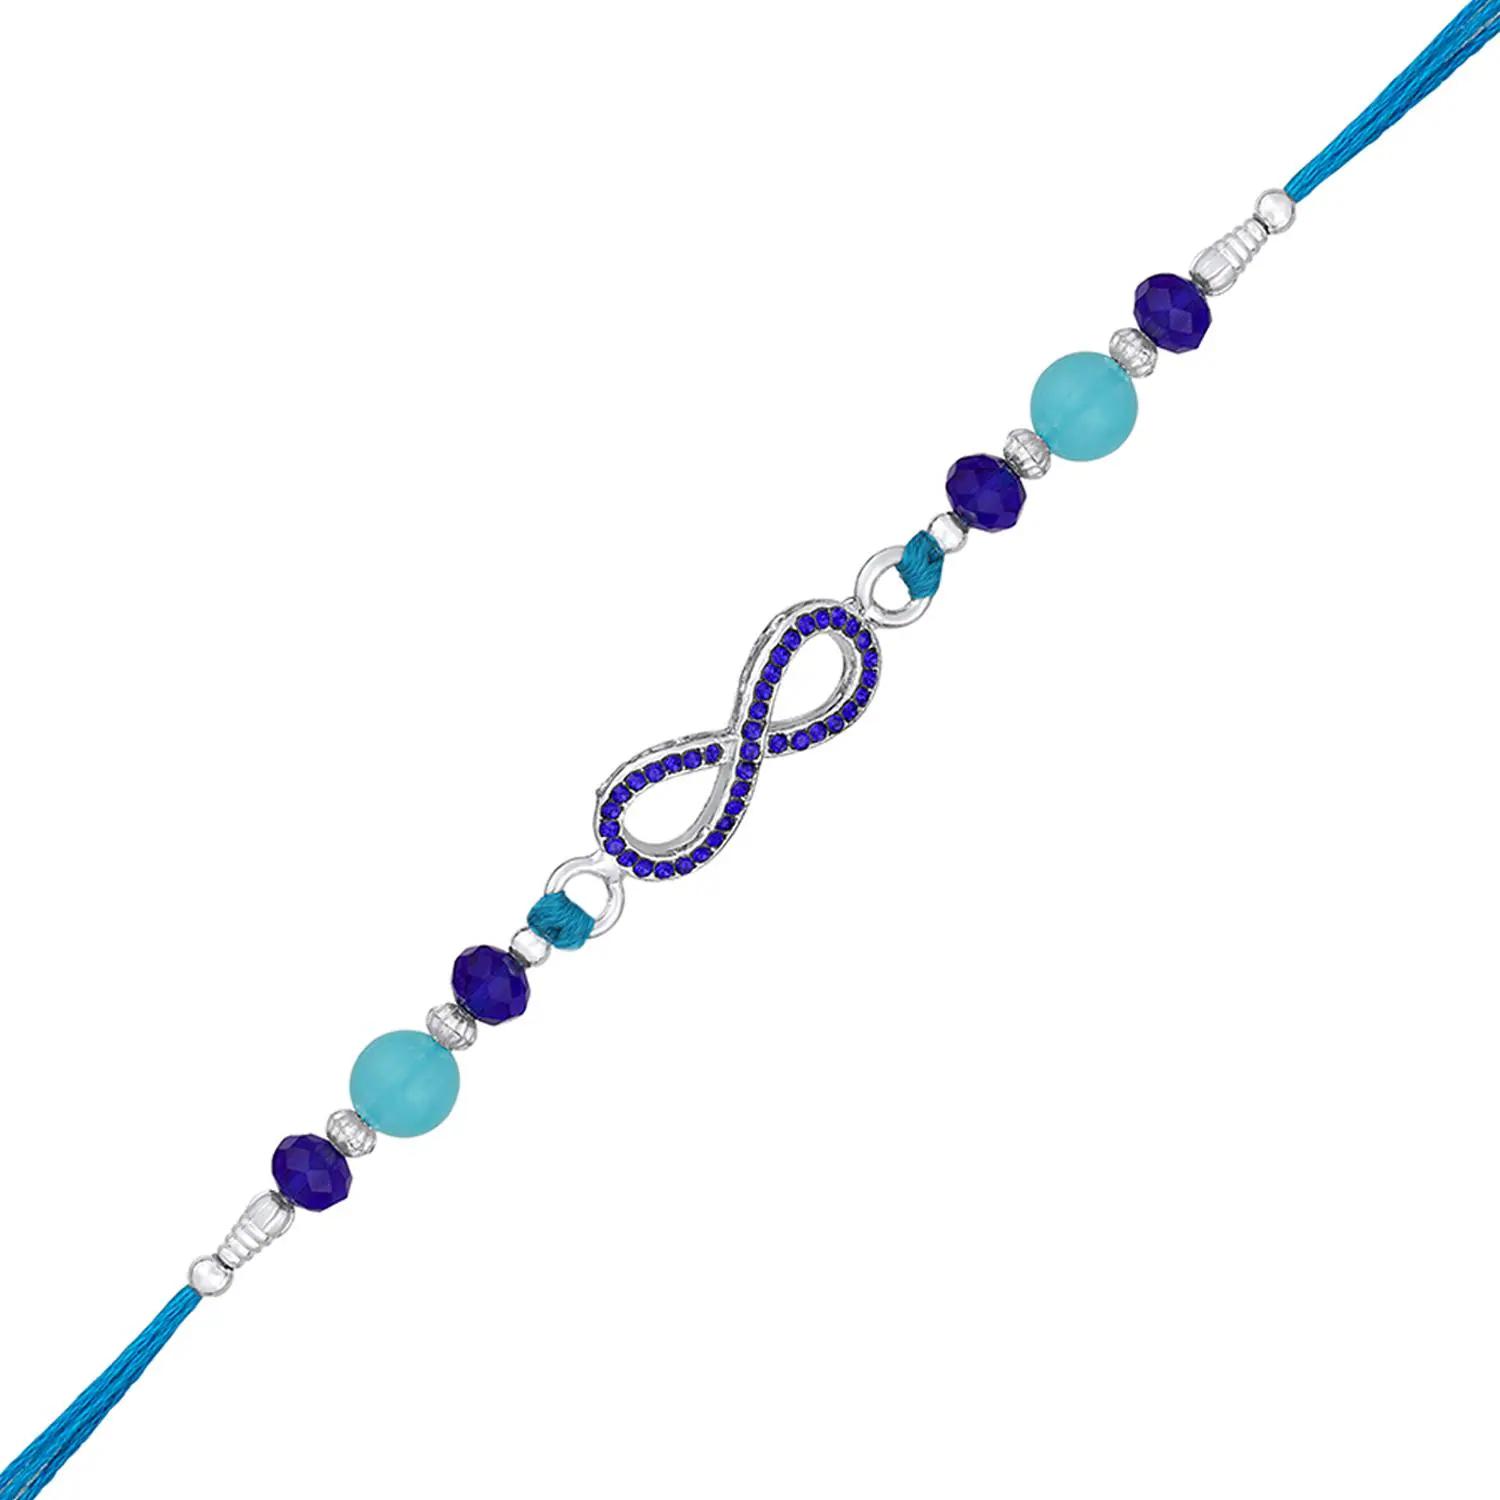
 Mahi Rhodium Plated Inifnity Shape Rakhi with Blue Crystals for Bhaiya, Brother, Bhai, Bro (RA1100780RBlu)
Type: Rakhis
Brand: Mahi
Price: Rs. 229
 Celebrate Raksha Bandhan with our exquisitely crafted Rakhi, designed to strengthen the bond between siblings. This traditional Rakhi features intricate beadwork and durable thread, ensuring it stands the test of time. Handmade with care, each Rakhi is a unique and meaningful gift for your brother. Each Rakhi carries heartfelt blessings and good wishes for your brother's well-being and success. Celebrates the bond of love and protection between siblings, a cherished tradition in Indian culture.
Features: The Rakhi is adorned with vibrant colors and attractive embellishments that add a touch of elegance to the celebration.,Content in Box : 1 Rakhi ; Cultural Significance: This beautiful Rakhi will acknowledge your love for Your Brother with the promise that your bond with him will grow stronger as time goes on.,Vibrant Colors: Adding bright and playful colors to the celebration will make it stand out and make it more enjoyable.,Celebrate the bond of love and protection with our exquisite Rakhis. Share the joy of Raksha Bandhan Festival with this beautiful Rakhi, a token of love, protection and blessings.,Adjustable Size and Easy to tie: Designed to fit wrists of all sizes. It is simple and easy to tie the Rakhi securely and effortlessly.
Included: 1 Rakhi